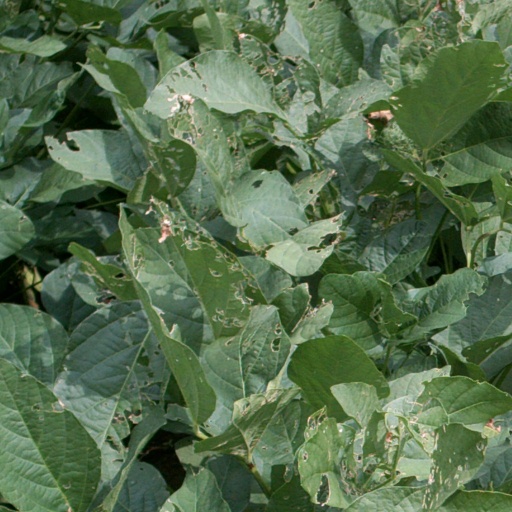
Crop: soybean